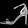
Label: Sandal